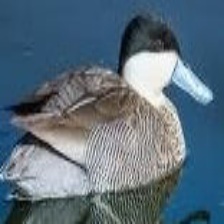
Species: PUNA TEAL
Scientific name: ANAS PUNA
ImageNet parent category: drake